Causes of the Armenian genocide

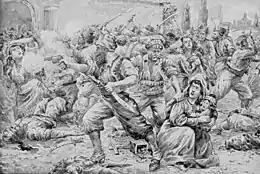
Eyewitness sketch of the 1894 Sasun massacres

Differing views of what caused the Armenian genocide include explanations focusing on nationalism, religion, and wartime radicalization and continue to be debated among scholars. In the twenty-first century, focus has shifted to multicausal explanations. Most historians agree that the genocide was not premeditated before World War I, but the role of contingency, ideology, and long-term structural factors in causing the genocide continues to be discussed.